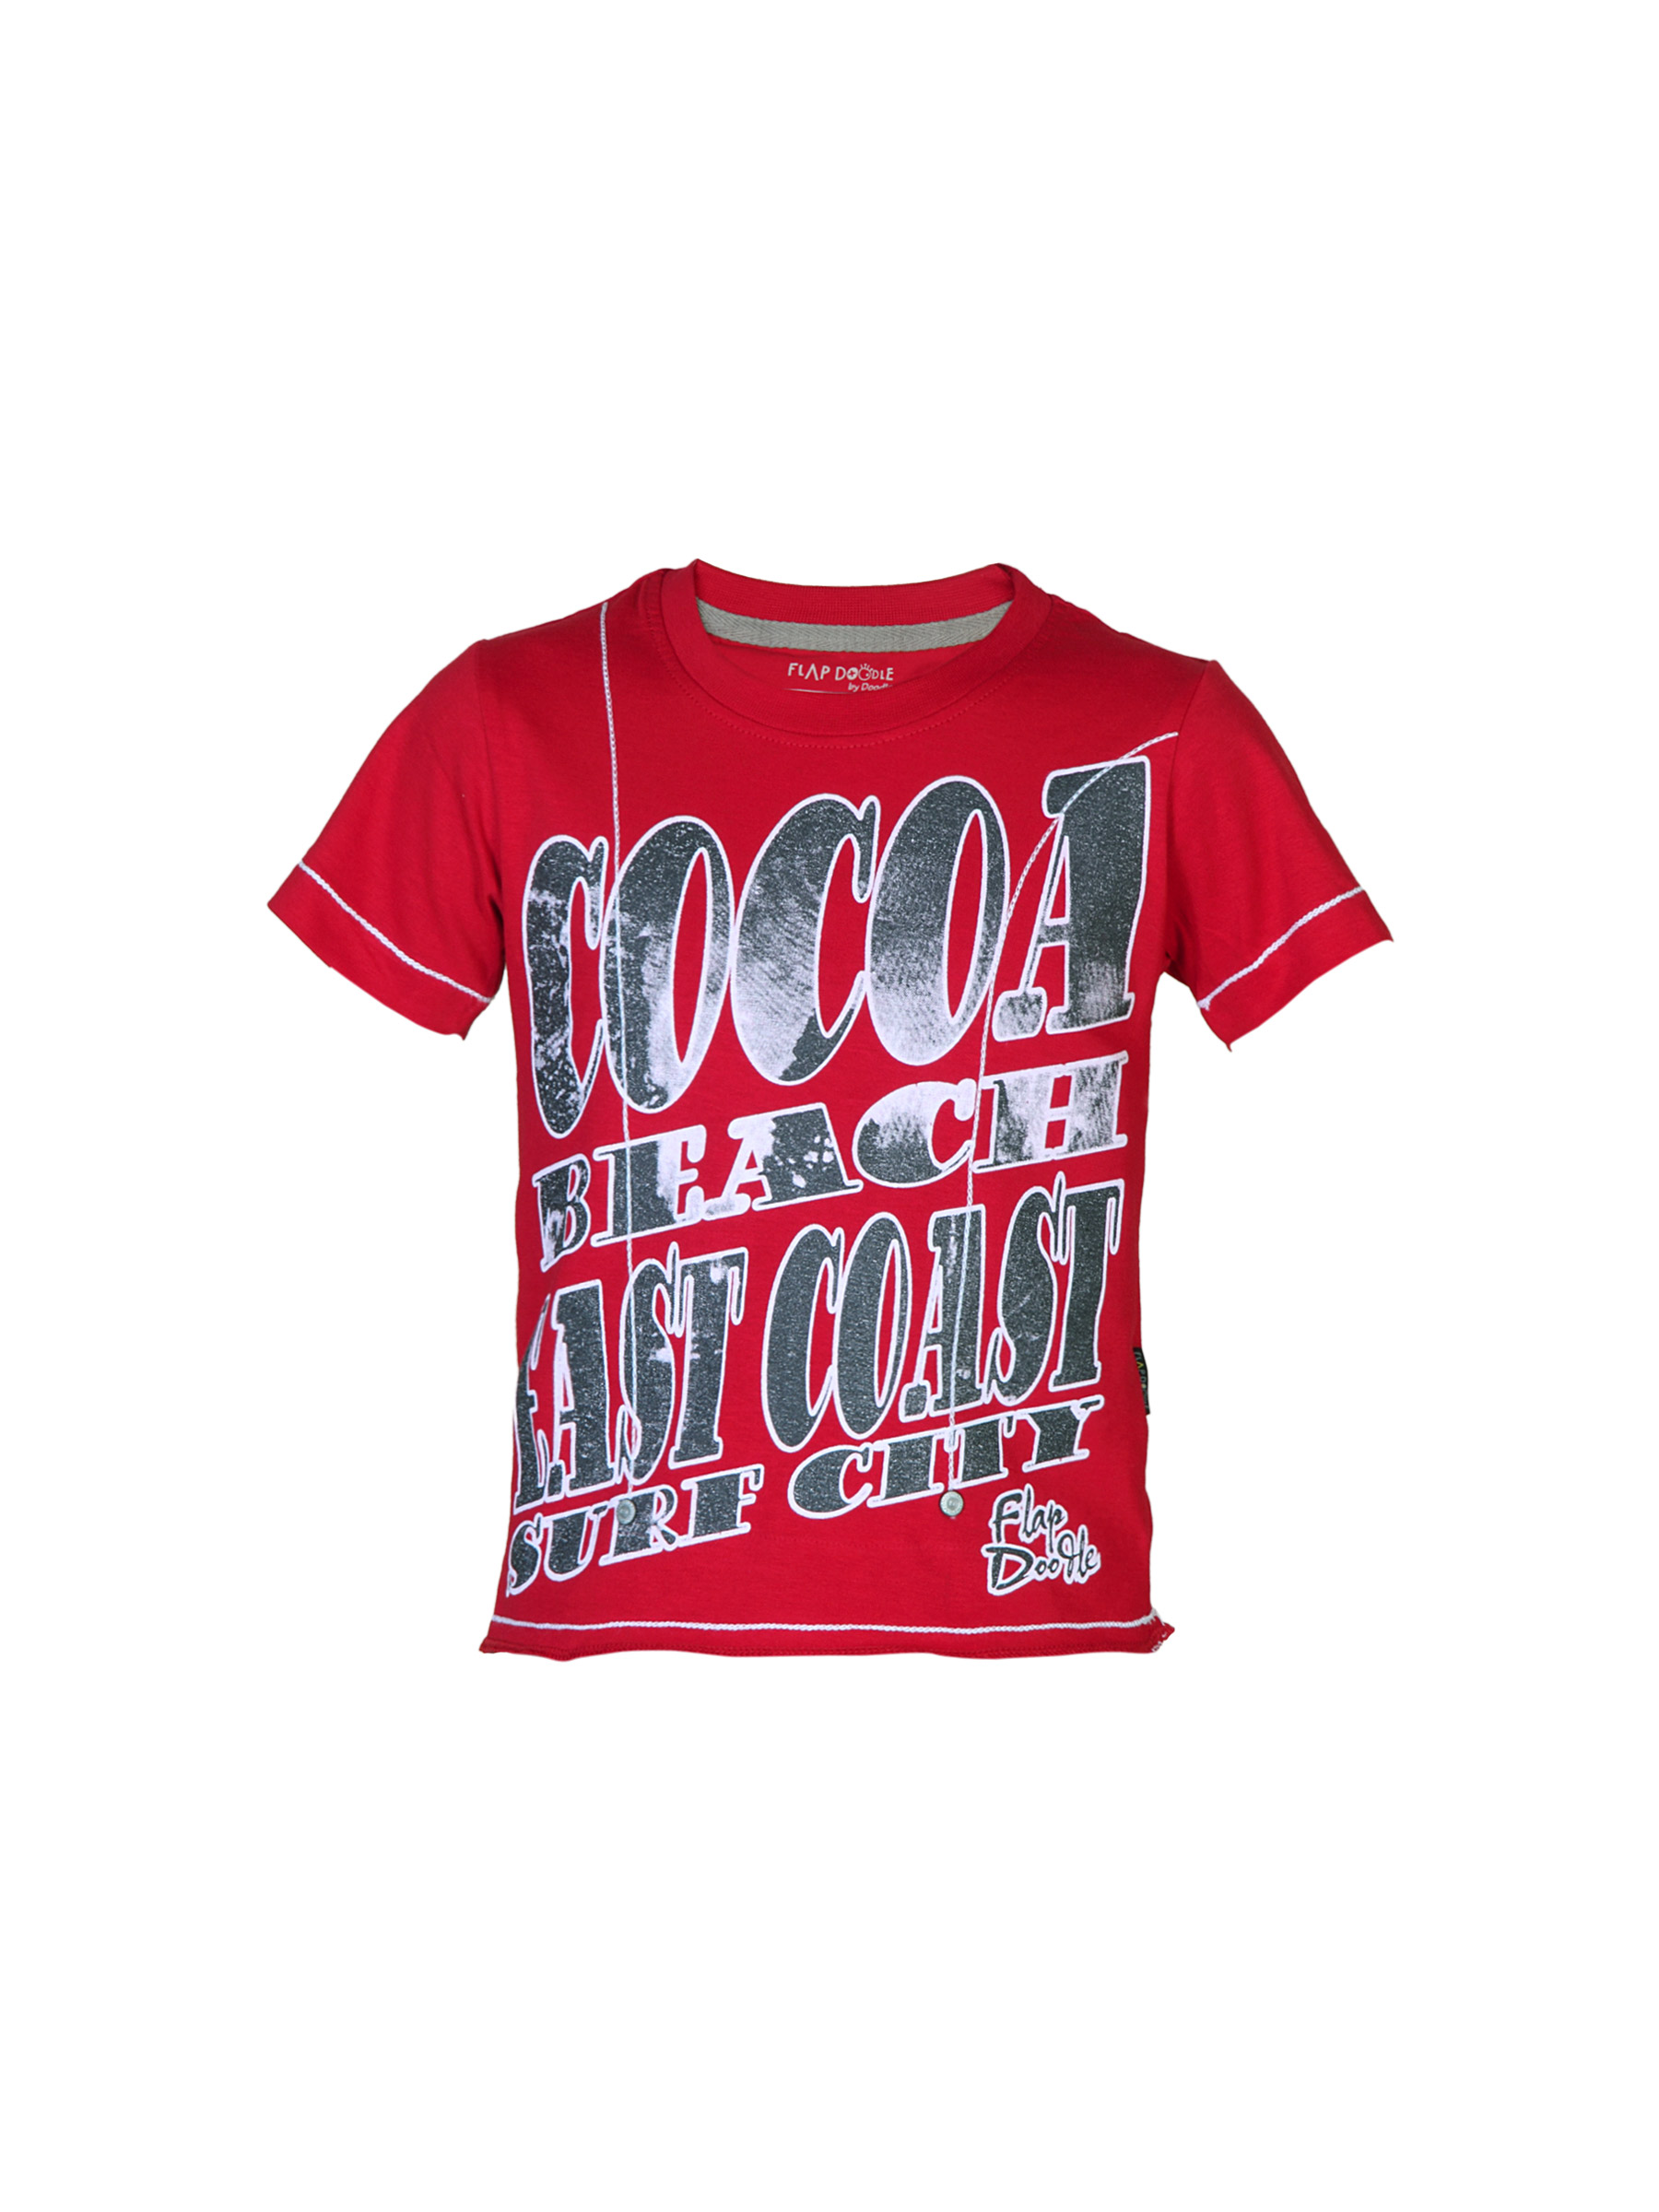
Doodle Boys Printed Red T-shirt
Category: Apparel / Topwear / Tshirts
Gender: Boys
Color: Red
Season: Summer 2012
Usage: Casual